St Pancras railway station

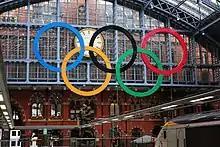
"The Meeting Place" and the Olympic Rings for the 2012 Summer Olympics

By early 2004, the eastern side of the extended train shed was complete, and the Barlow train shed was closed to trains. From 12 April 2004, Midland Mainline trains terminated at an interim station occupying the eastern part of the extension immediately adjacent to the entrance.